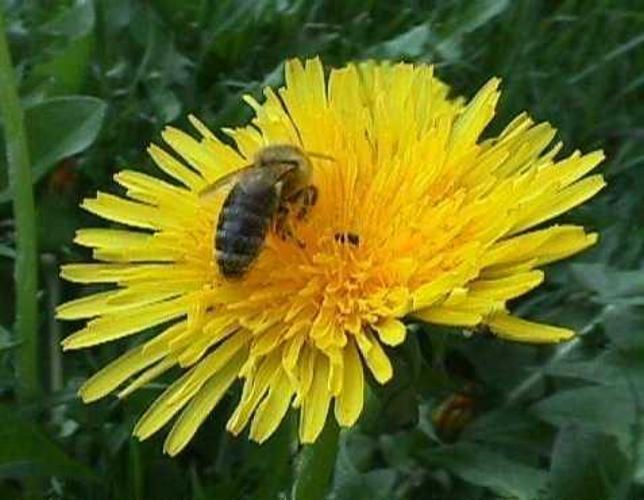
Label: common dandelion